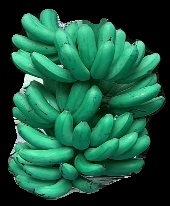
Variety: rasbale
Grade: grade1